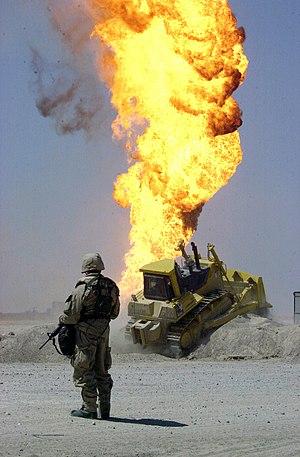
Avatar est un film de science-fiction américain réalisé par James Cameron, sorti en 2009. Il s'agit du premier film de la franchise cinématographique Avatar.